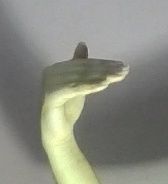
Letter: khaa